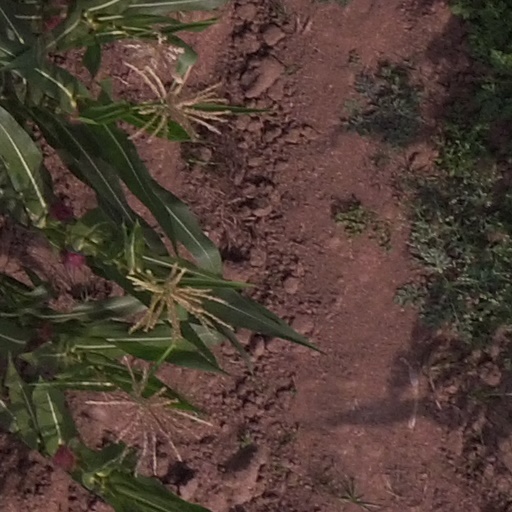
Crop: maize; corn